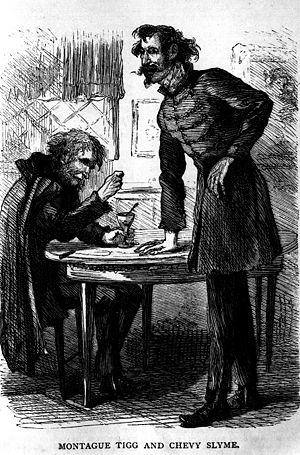
Martin Chuzzlewit ou Vie et aventures de Martin Chuzzlewit est un roman de Charles Dickens, le dernier de sa série dite « picaresque », paru en 1844.